Canaan Chapel

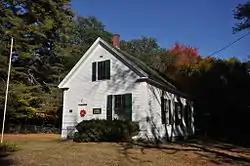

The Canaan Chapel (also known as Canaan Free Will Baptist Church) is a historic chapel on Canaan Road in Barrington, New Hampshire. Built in 1881, it is a typical example of a rural Free Will Baptist church of the mid-19th century, exhibiting modest elements of Greek Revival design despite a late construction date for that style. The building was listed on the National Register of Historic Places in 1982.